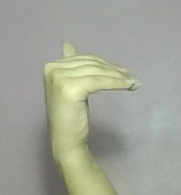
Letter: khaa